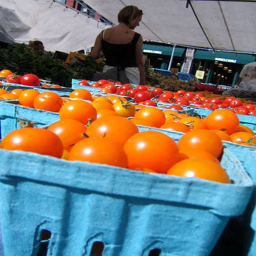
Containers of multiple colored small tomatoes are seen.
Containers of tomatoes lined up on a surface with a person in the background.
a woman walks by a bunch of crates full of vegetables
Tomatoes in buckets with people shopping under tents
Several baskets of tomatoes sitting at a vegetable stand.